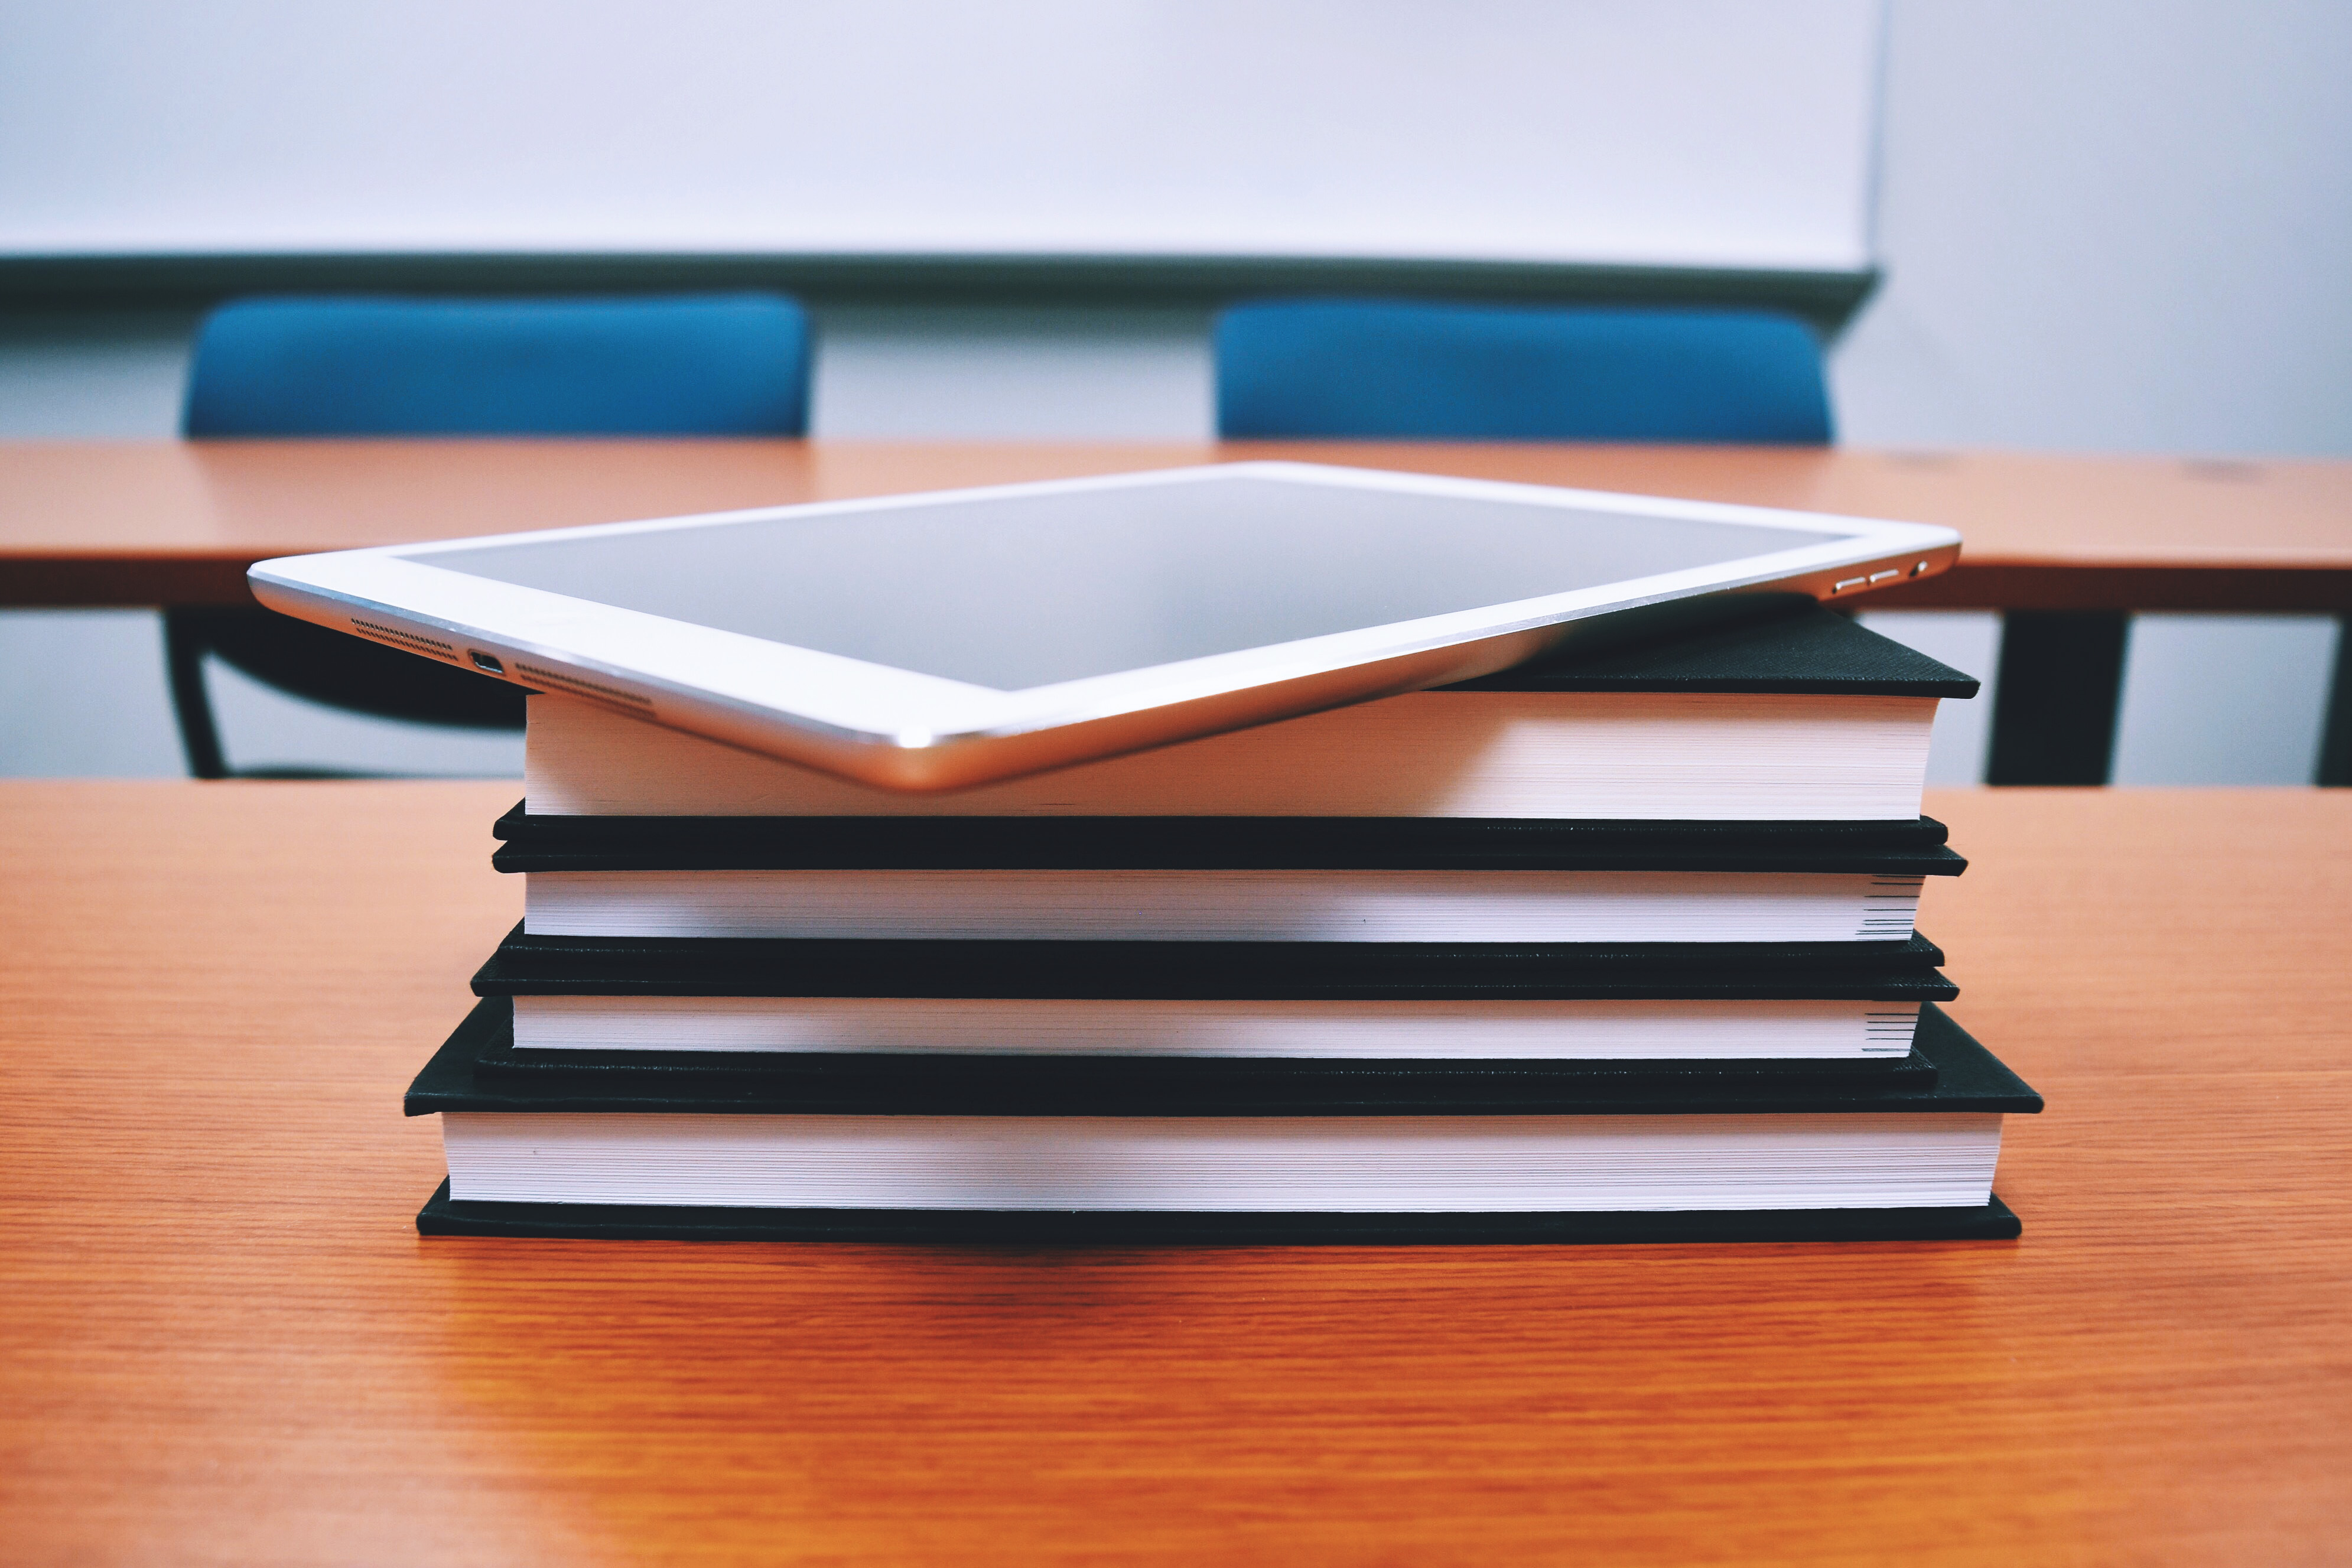
table, furniture, shelf, book, technology, room, wood, desk, paper